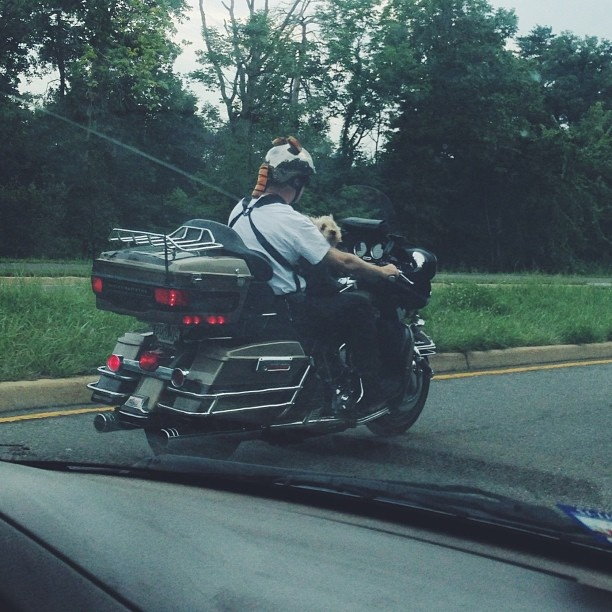
The man is driving the motorcycle on the road.
The person is riding a motorcycle down the street.
A man with a silly helmet rides his motorcycle.
A man rides a motorcycle while wearing an unusual helmet.
a man is riding his motorcycle with helmet on his head